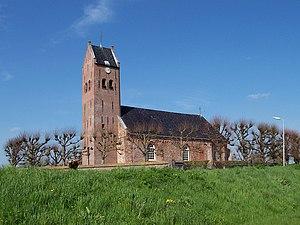
Swichum est un village de la commune néerlandaise de Leeuwarden, dans la province de Frise.